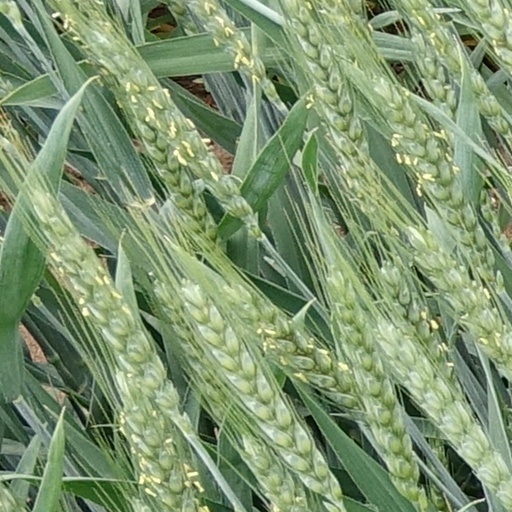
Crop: wheat